Spot test (lichen)

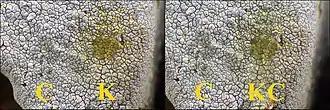
Chemical spot tests on the crustose and saxicolous lichen "Aspicilia epiglypta"

Spot tests are performed by placing a small amount of the desired reagent on the portion of the lichen to be tested. Often, both the cortex and medulla of the lichen are tested, and at times it is useful to test other structures such as soralia. One method is to draw up a small amount of the chemical into a glass capillary and touch it to the lichen thallus; a small paint brush is also used for this purpose. Reactions are best visualised with a hand lens or a stereo microscope. A razor blade may be used to remove the cortex and access the medulla. Alternatively, the solution can be applied to lichen features that lack a cortex or that leave the medulla exposed, such as soralia, pseudocyphellae, or the underside of squamules.